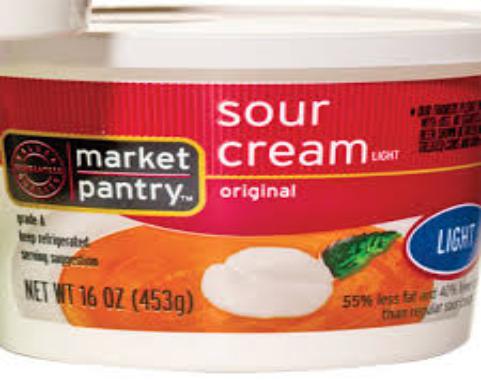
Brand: Market Pantry
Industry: Food